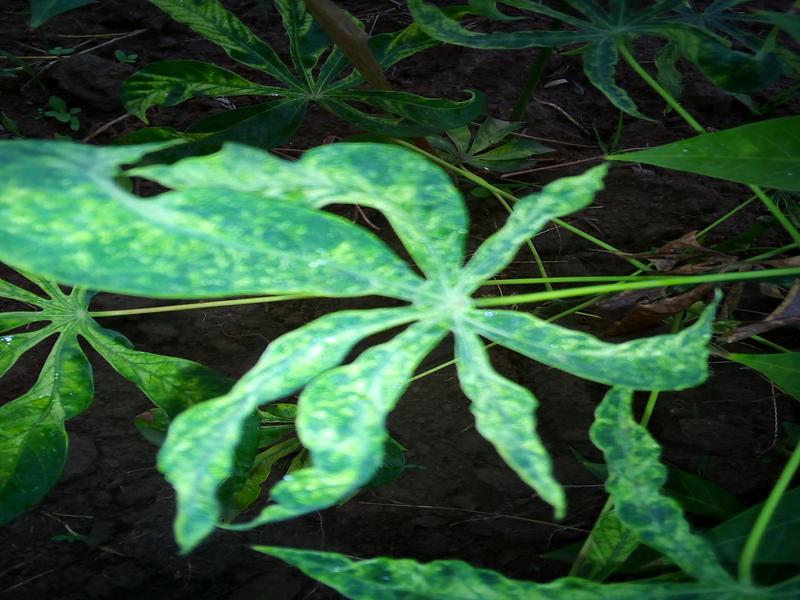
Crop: cassava
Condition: green_mottle